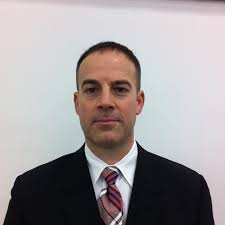
Label: Self Propelled Artillery